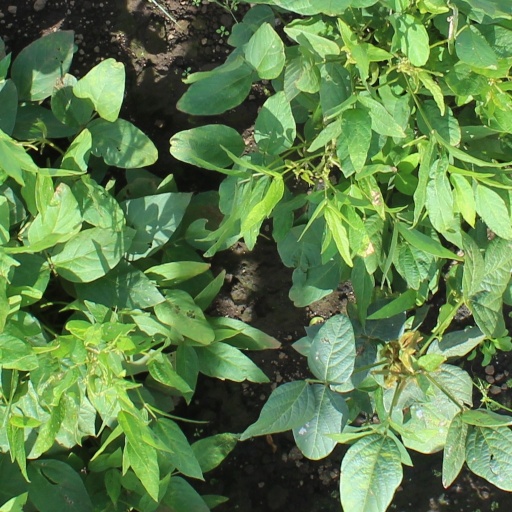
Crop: soybean